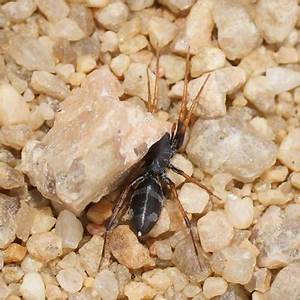
Label: spider